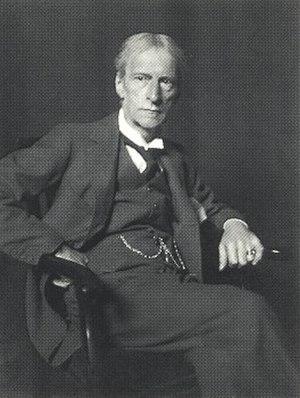
Hubert von Herkomer, est un peintre et graveur germano-britannique. Il était aussi sculpteur, musicien, écrivain et un pionnier en tant que réalisateur de films et compositeur. Bien qu'ayant été un remarquable portraitiste, surtout pour hommes, on se souvient de lui principalement pour ses premières œuvres qui dépeignaient de manière très réaliste l'exploitation et les conditions de vie inhumaines des employés paysans et ouvriers de l'époque. Hard Times, montrant la famille d'un laboureur journalier sur le bord la route est probablement son œuvre la plus connue.